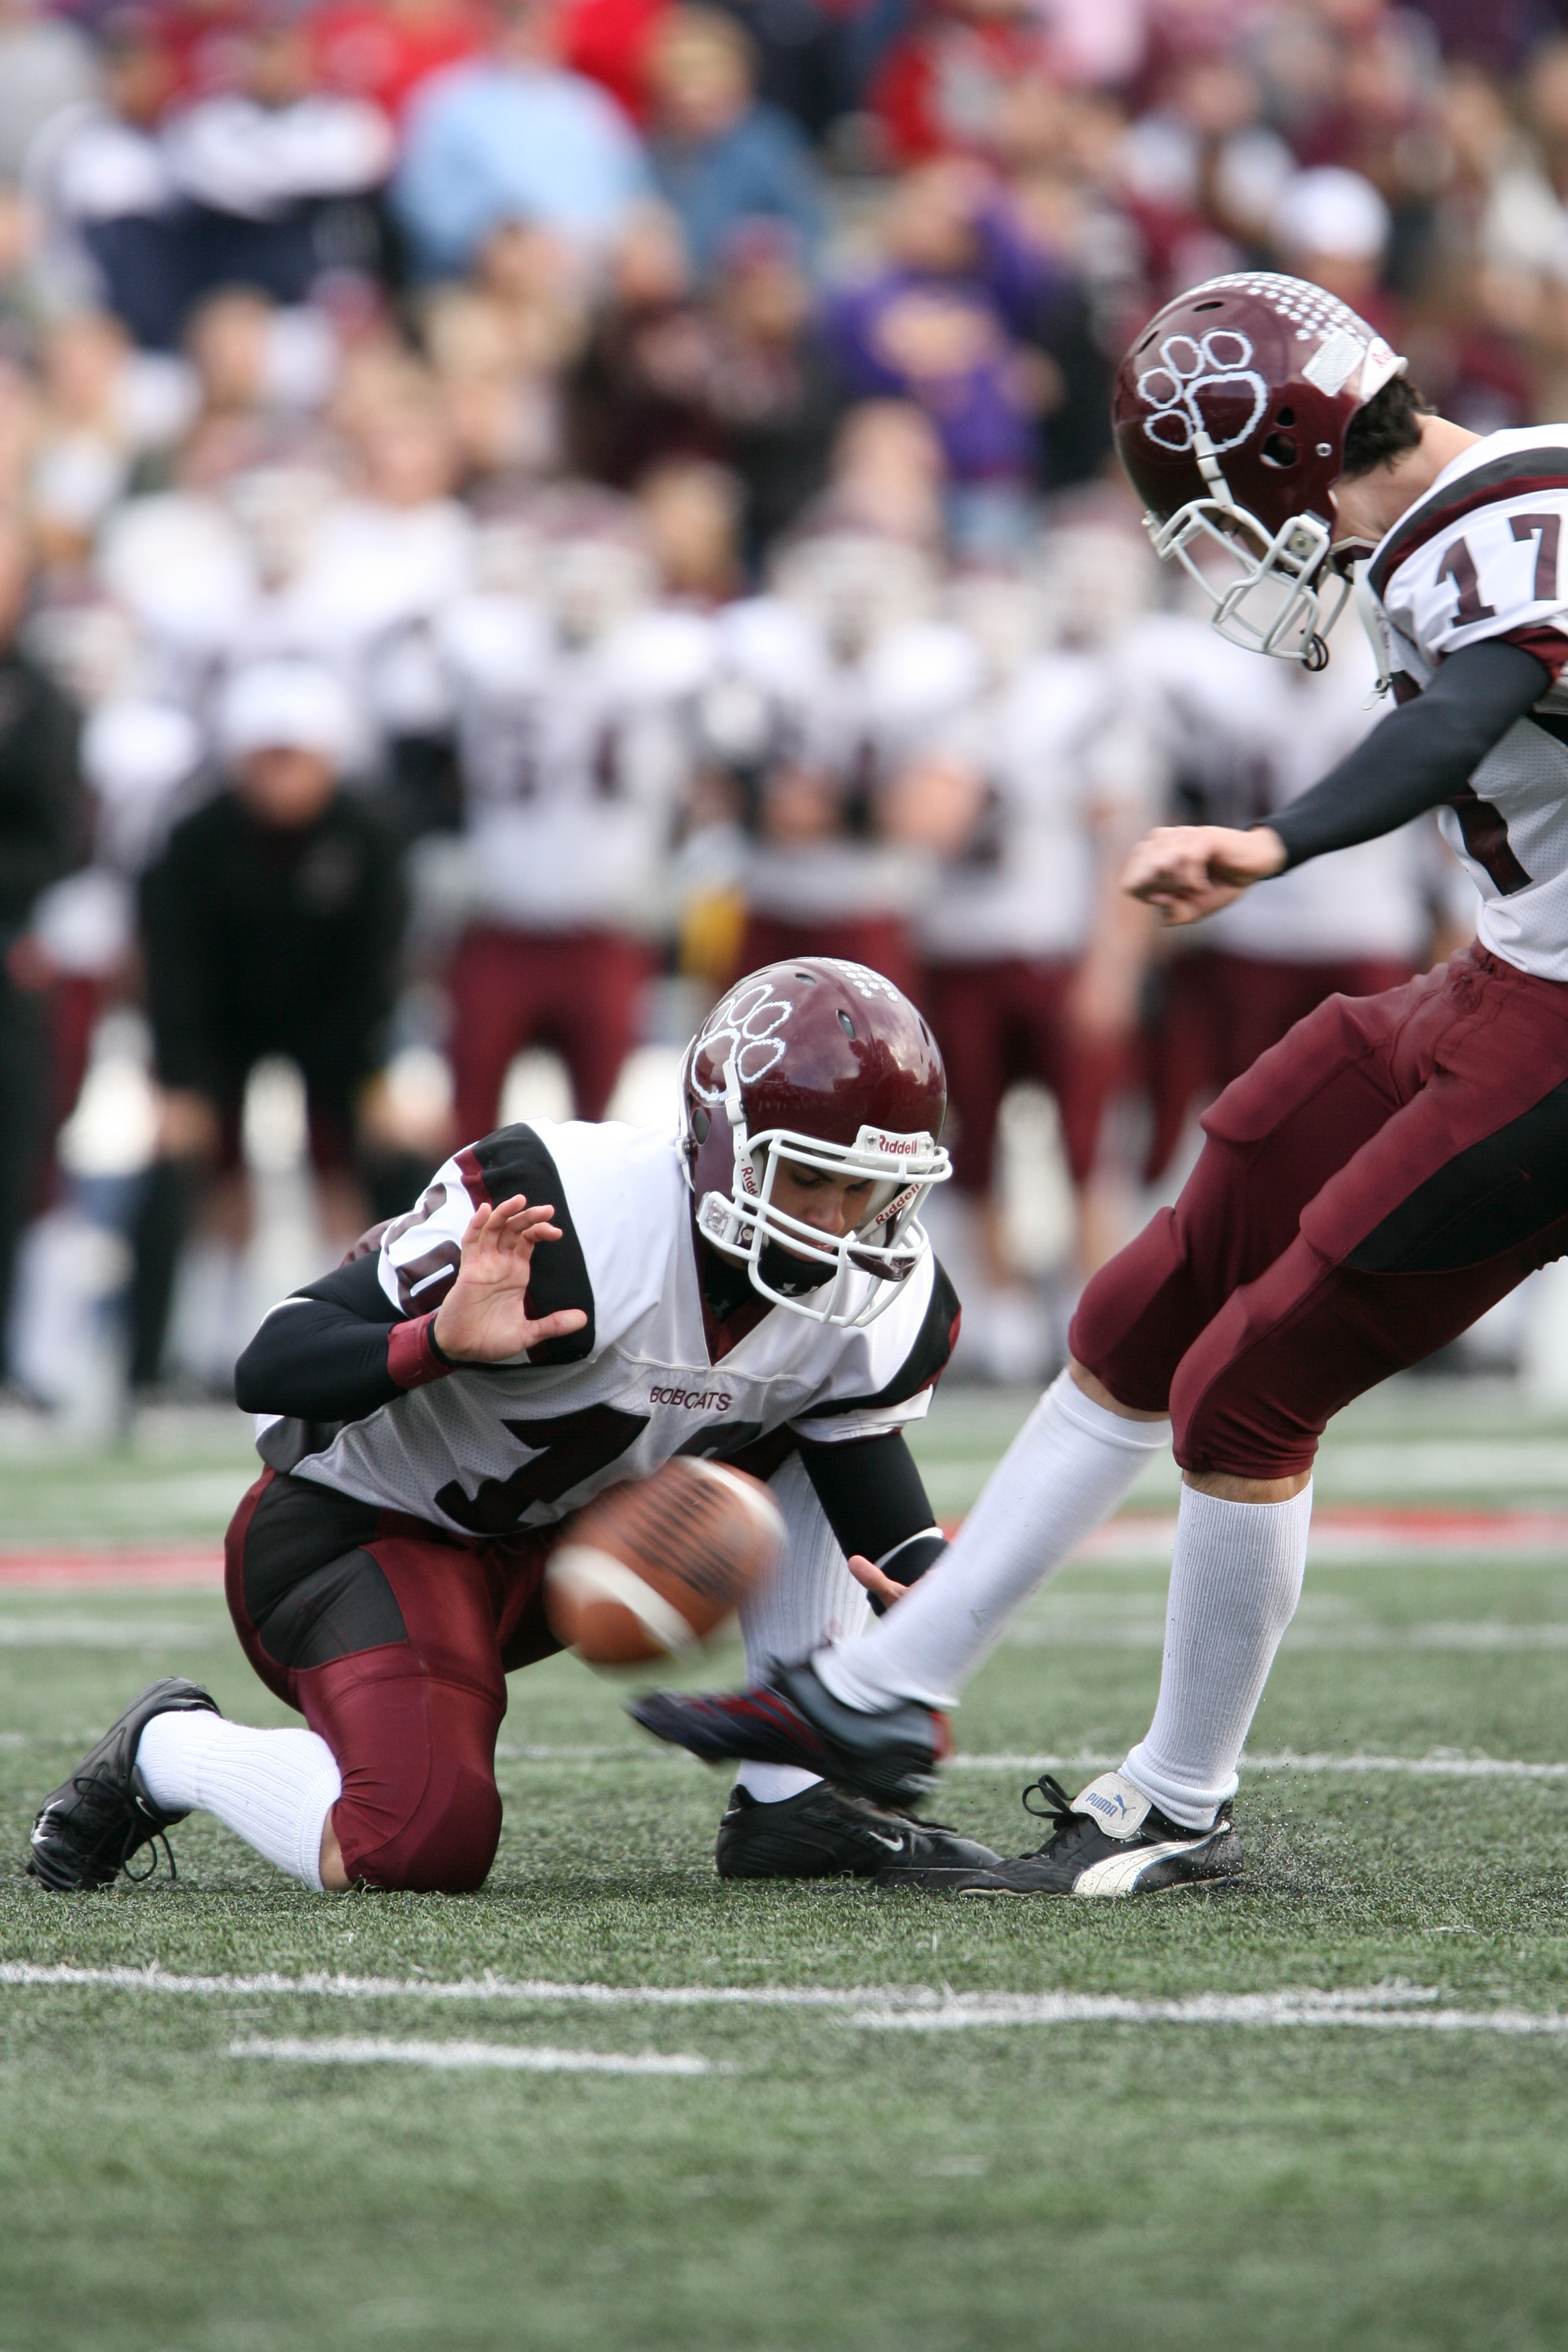
sport, game, soccer, football, stadium, player, competition, american football, sports, kick, touchdown, tackle, kicker, football player, high school, pigskin, holder, field goal, extra point, canadian football, arena football, gridiron football